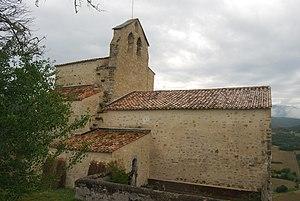
L'église vue en entier.
Cet article recense les monuments historiques de la Drôme, en France.
Montclar-sur-Gervanne est une commune française située dans le département de la Drôme en région Auvergne-Rhône-Alpes.